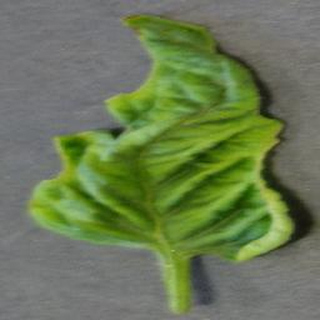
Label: tomato_yellow_leaf_curl_virus